Ranulf le Meschin, 3rd Earl of Chester

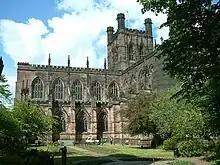
Chester Cathedral today, originally Chester Abbey, where Ranulf's body was buried.

1120 was a fateful year for both Henry I and Ranulf. Richard, Earl of Chester, like Henry's son and heir William Adeling, died in the White Ship Disaster near Barfleur on 25 November. Only four days before the disaster, Ranulf and his cousin Richard had witnessed a charter together at Cerisy.